Heysham hogback

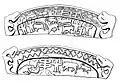
A "diagrammatic restoration" of the Heysham hogsback published in 1892. Face A above, face B below.

The Heysham hogback is, like other hogbacks, a grave-marker, monument or perhaps cenotaph, dating from the 10th century and probably from the period 920–950. The man it commemorates is thought to have been a high-status individual connected with the Hiberno-Norse communities of Cumbria or Yorkshire, and its position on the coast suggests that he was a trader.